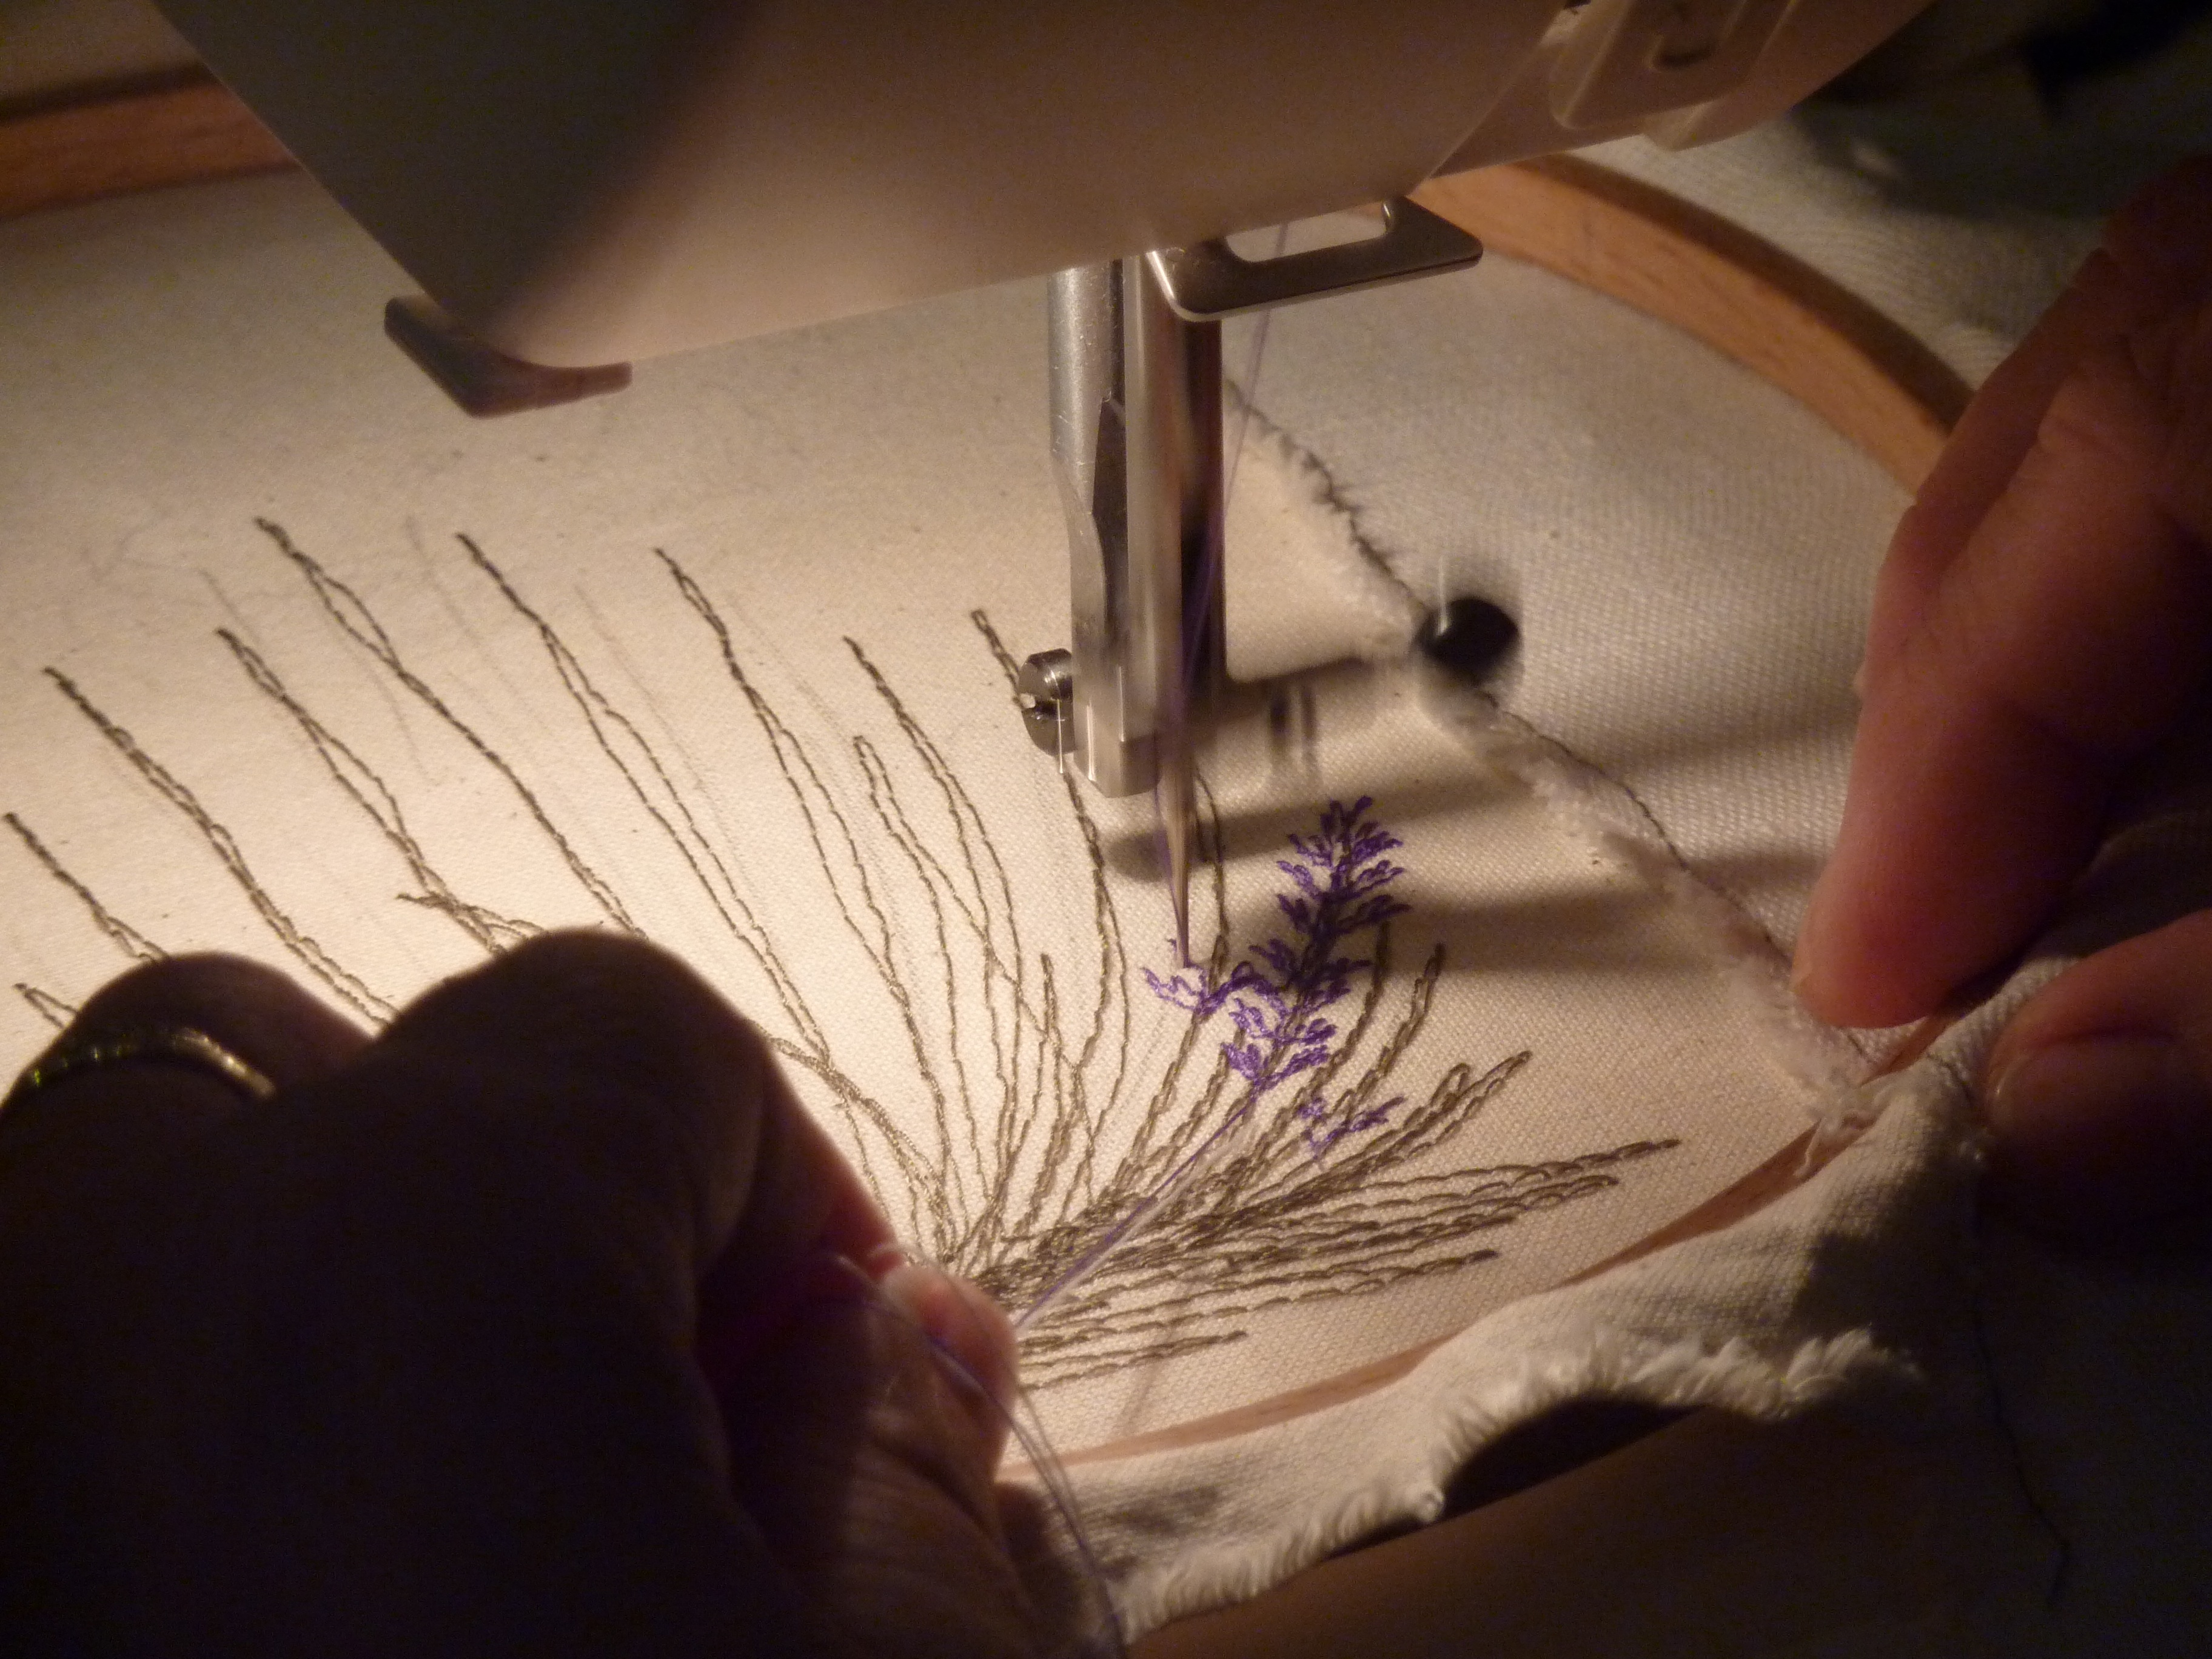
writing, hand, wing, close up, art, sketch, drawing, design, calligraphy, carving, shape, handicraft, embroidery, canvas, the art of